Answer in natural language. How many Dressers are visible in the scene? Choose between the following options: 1, 2, 3, 0 or 4
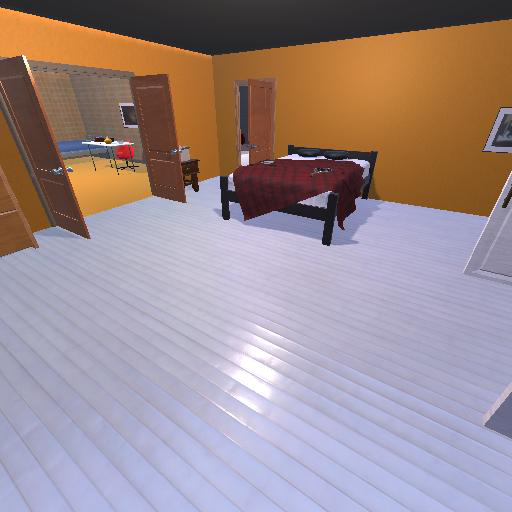
<answer>1</answer>